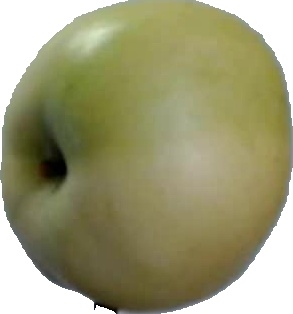
Label: apple_6